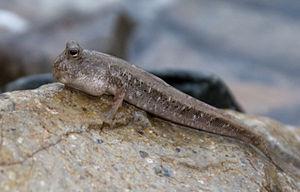
Periophthalmus novaeguineaensis est une espèce de poissons-grenouilles de la famille Gobiidae. Ce poisson amphibie habite dans les eaux saumâtre, salée, parfois douce des mangroves d'Asie du Sud-Est et d'Océanie, principalement en Indonésie et en Australie. Il se rencontre souvent là où pousse le palmier Nypa fruticans. Il atteint 8 cm de longueur totale.
Le genre Periophthalmus regroupe des espèces de poissons de la famille des Gobiidés appelées Périophthalmes, aussi appelés Poissons grenouilles, Gobies Sauteurs, Gobies Marcheurs et Sauteurs de Vase. Ils sont capables de vivre provisoirement à l'air libre, sur la vase, les rochers du bord de mer ou les branches de la mangrove où ils se nourrissent d'insectes et de petits invertébrés.